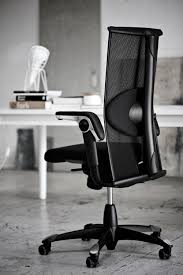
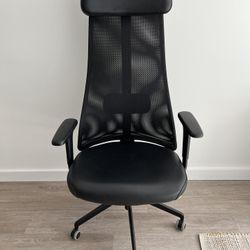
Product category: items_chair
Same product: no